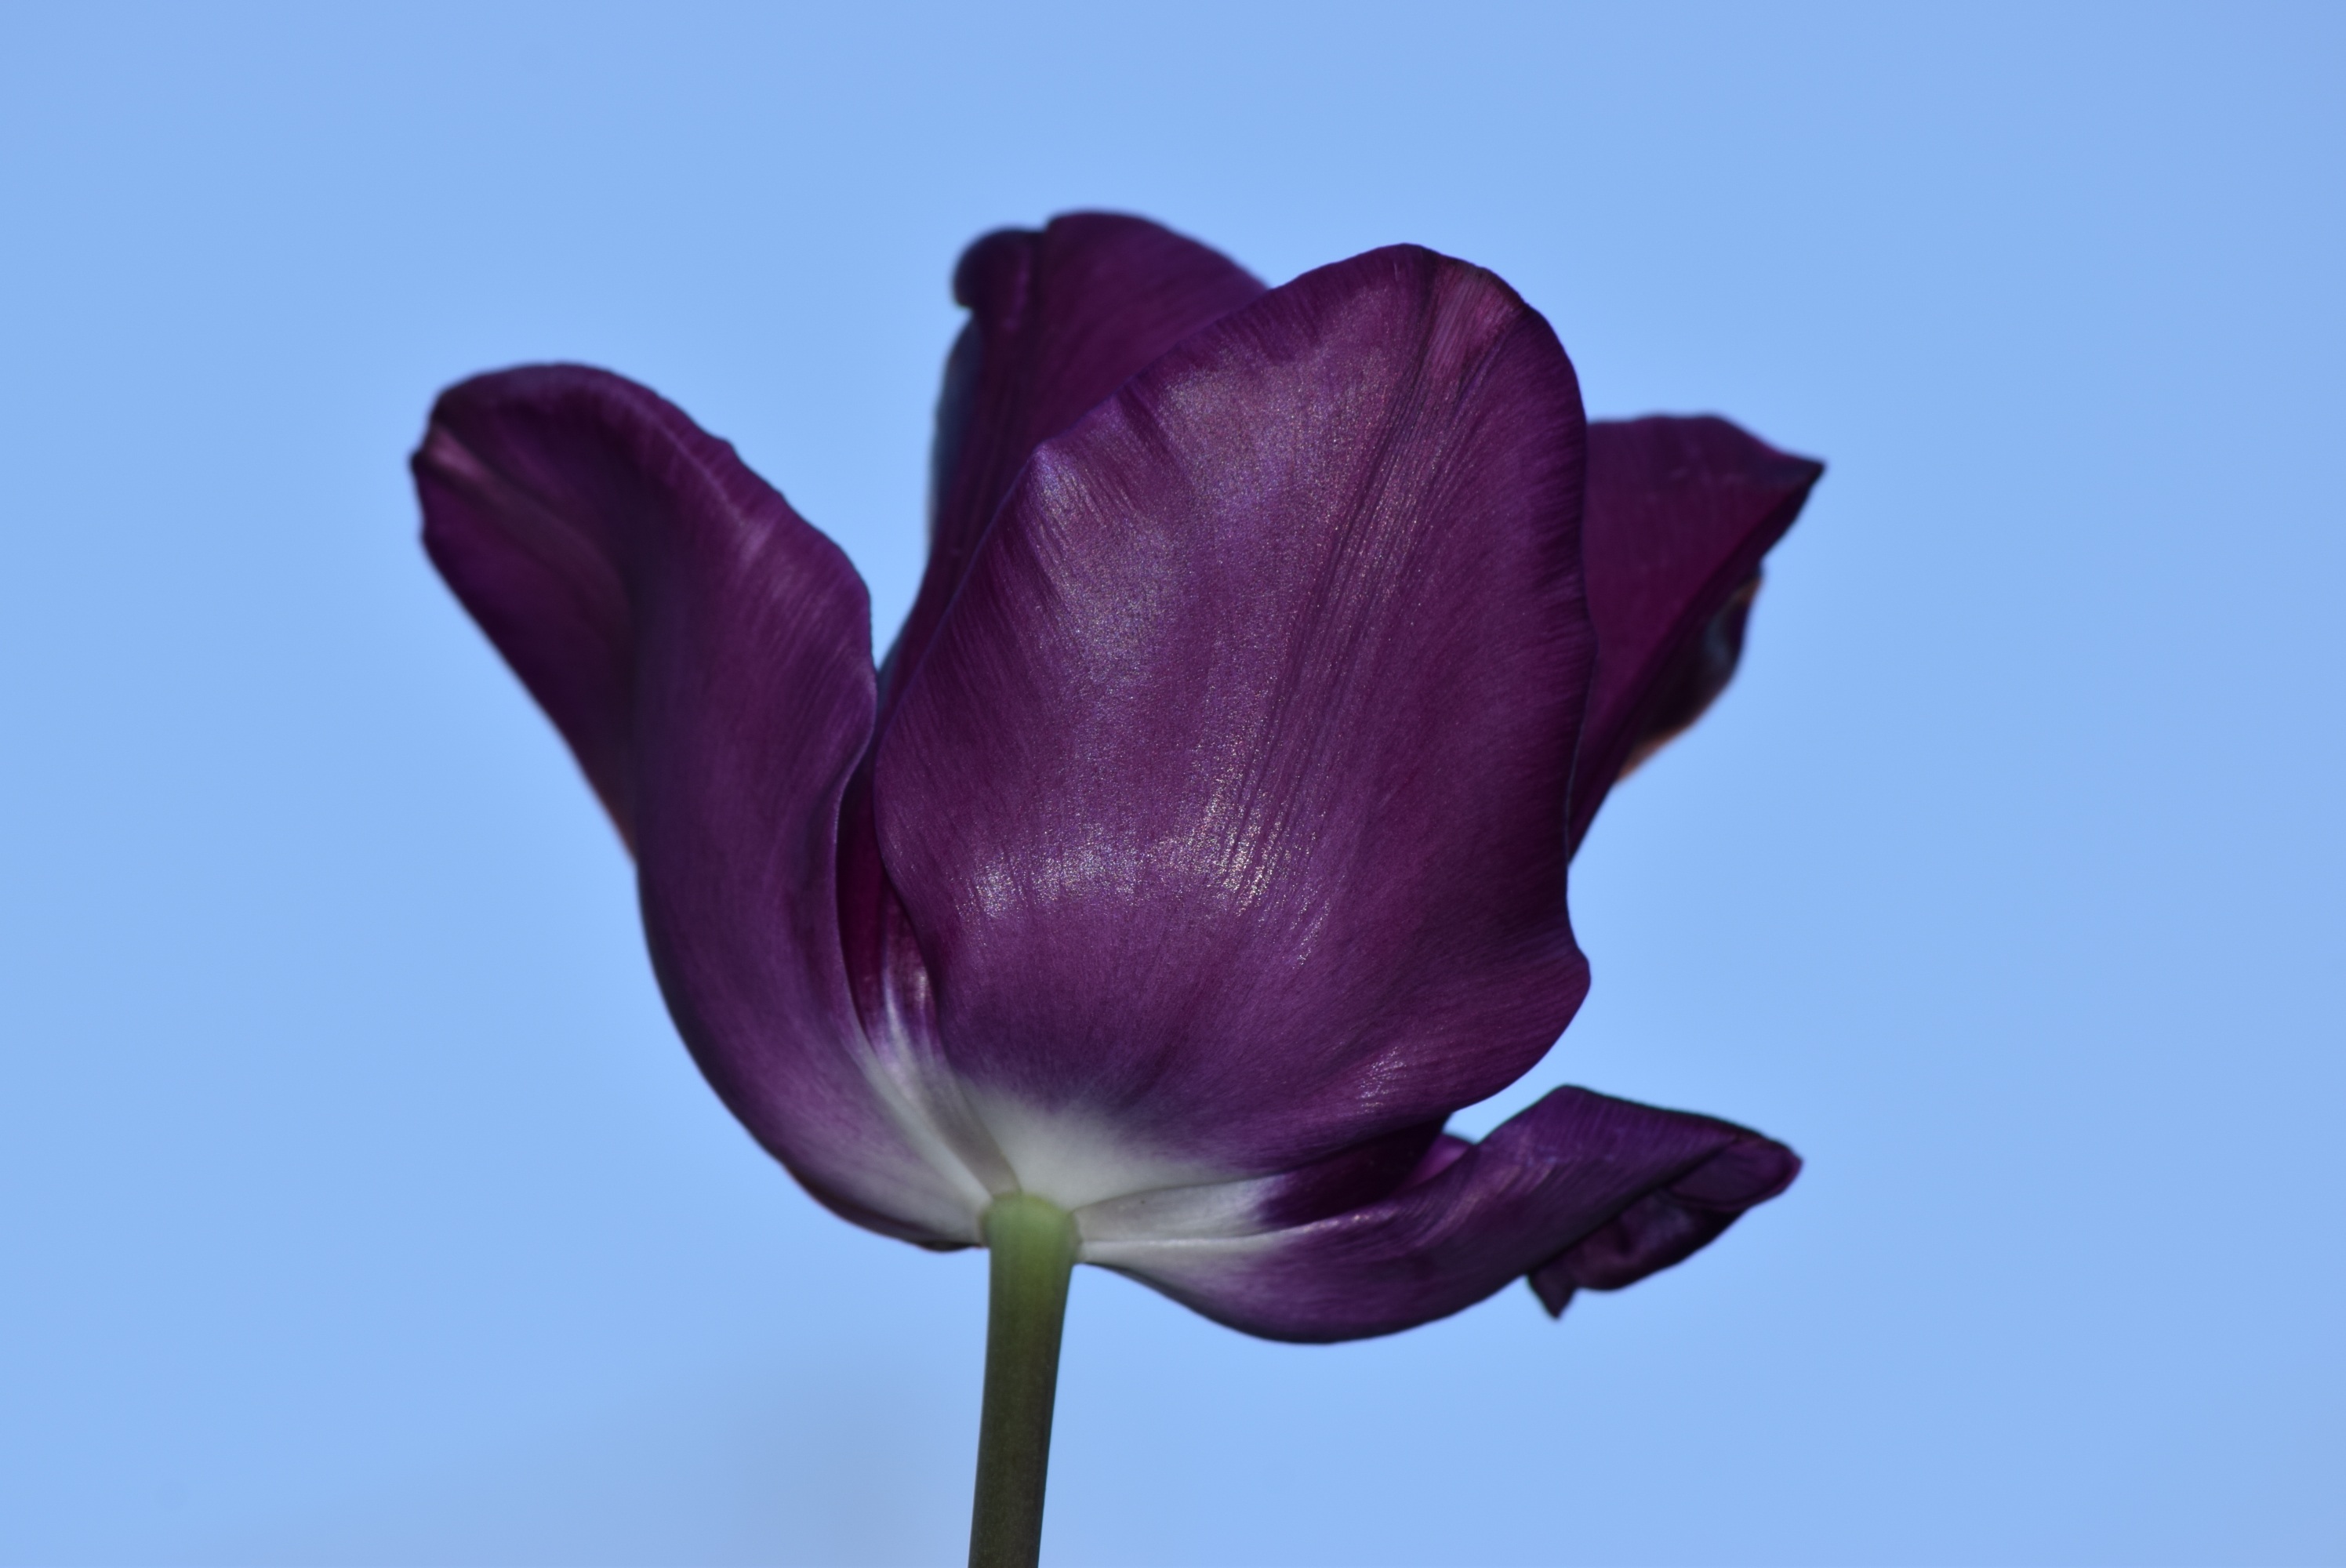
nature, blossom, plant, sky, flower, purple, petal, tulip, spring, flora, petals, violet, beauty, macro photography, flowering plant, plant stem, land plant